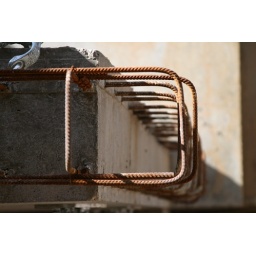
This is the new office building going up by Sainsbury's